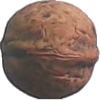
Label: walnut